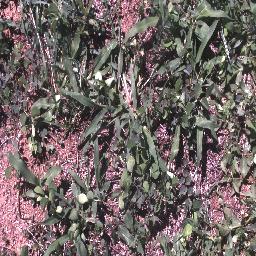
Label: negative